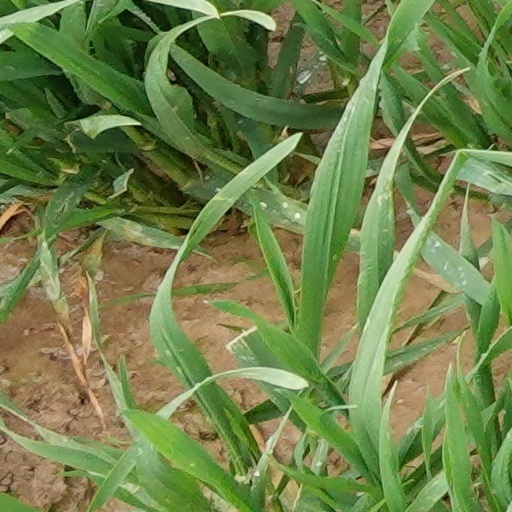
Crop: wheat